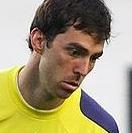
Age: 23